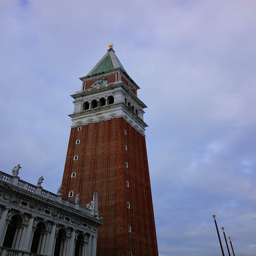
a very tall tower on a church with a clock on four sides
A tall clock tower outside overlooking another building beside it.
A large clock tower sits high in the sky
A very tall red clock tower with a clock on it's sides.
A clock is mounted to the top of a tower.